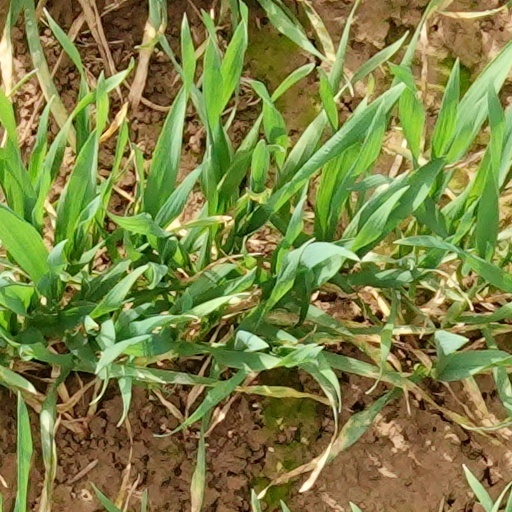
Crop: wheat